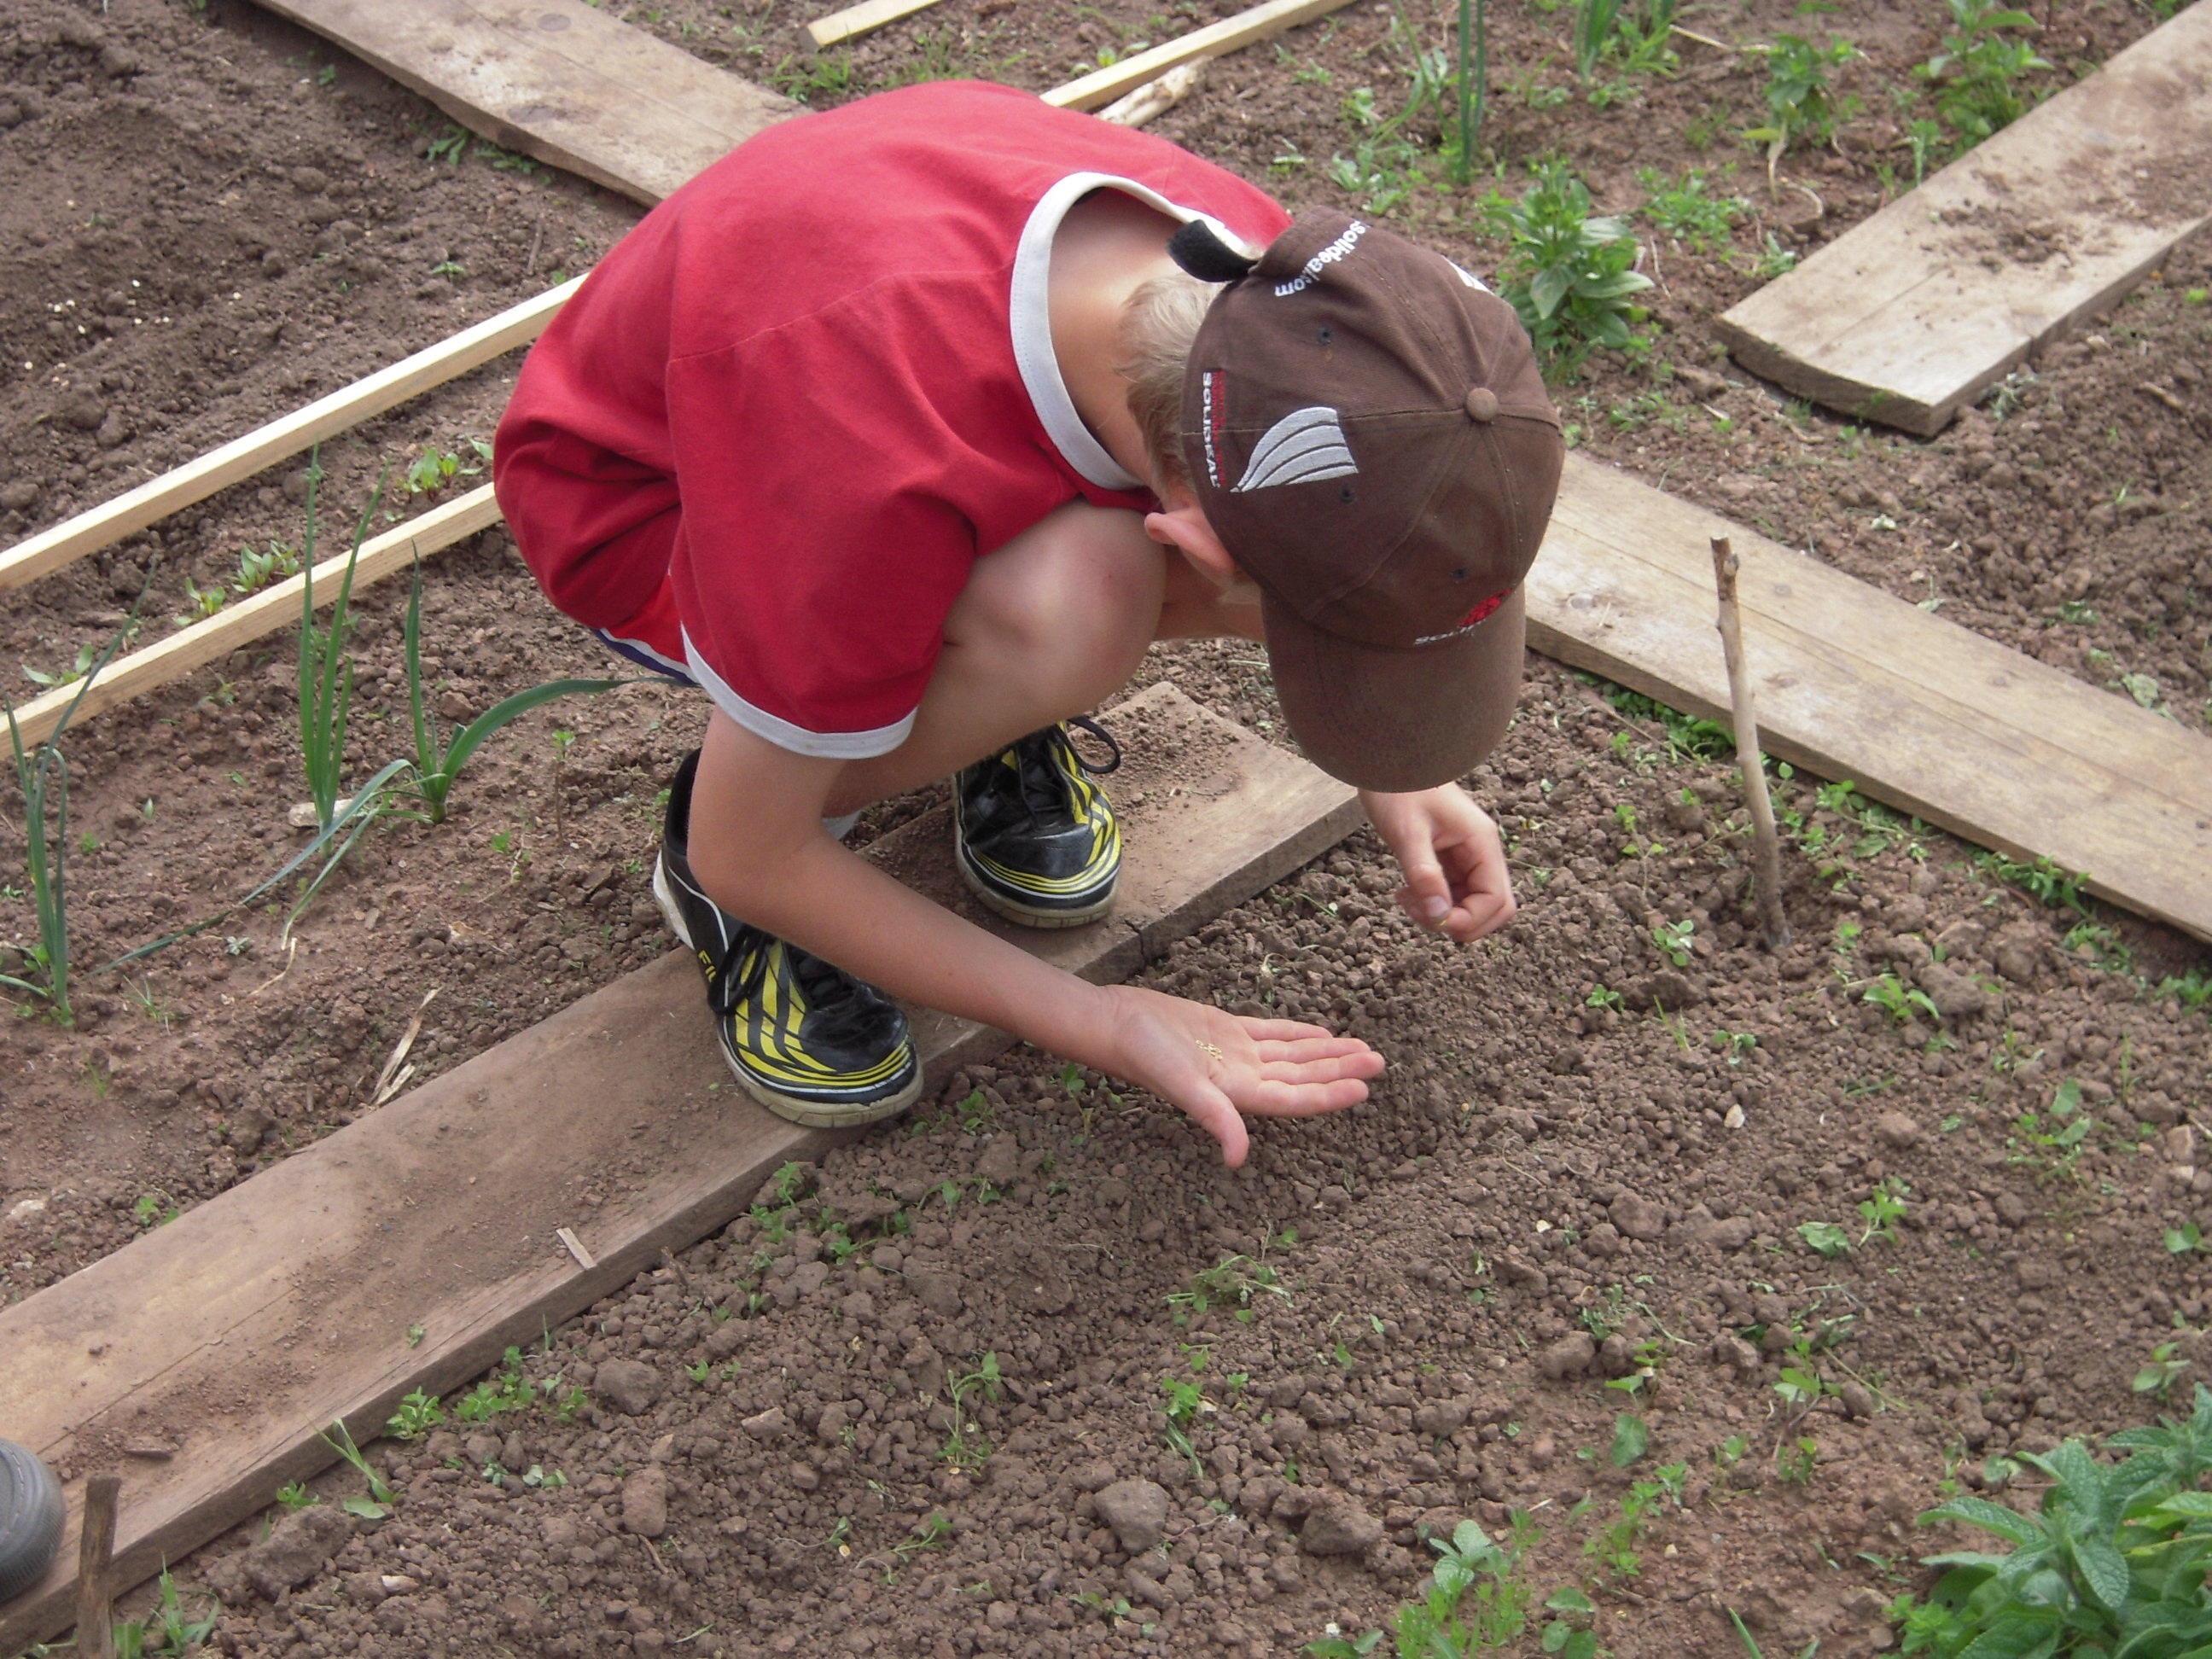
lawn, backyard, soil, garden, sow, students, yard, school garden